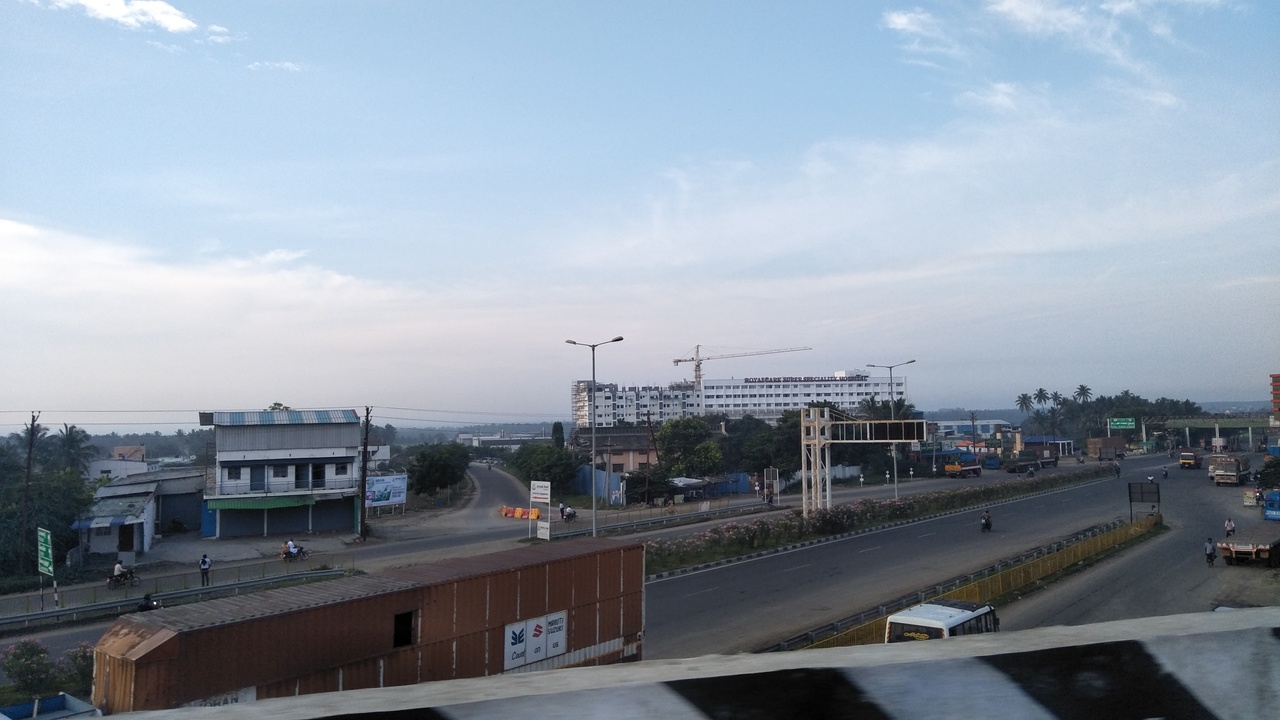
ENTER